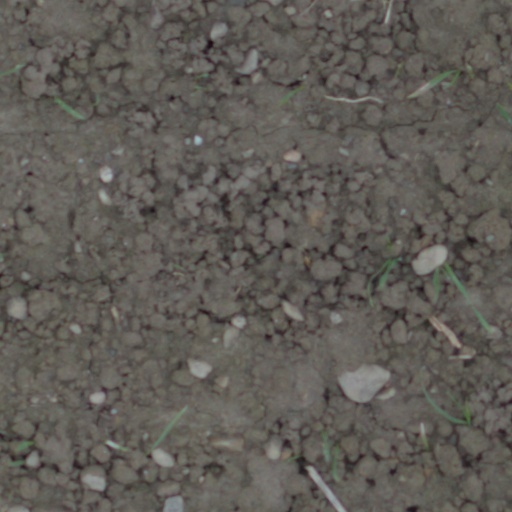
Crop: wheat